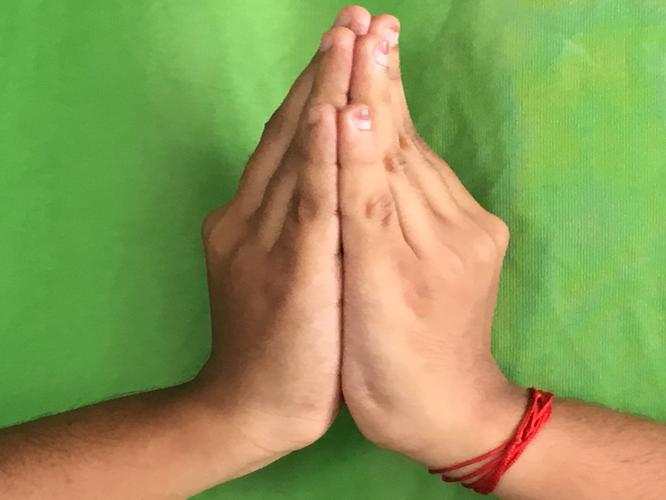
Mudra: Kapotham
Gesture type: double_hand